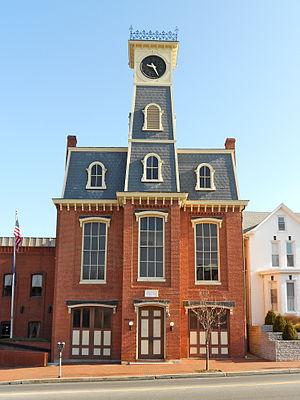
Waynesboro est un borough situé au sud du comté de Franklin, en Pennsylvanie, aux États-Unis. En 2010, il comptait une population de 10 568 habitants. Le borough est incorporé le 21 décembre 1818.